Amichai Chikli

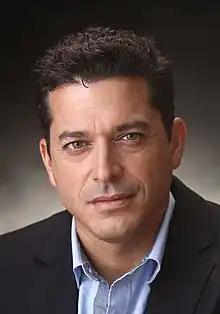
Chikli in 2022

Amichai Chikli (born 12 September 1981) is an Israeli politician currently serving as the Minister of Diaspora Affairs. He served in the 24th Knesset as part of the Yamina party slate, and in the 25th Knesset as part of Likud.